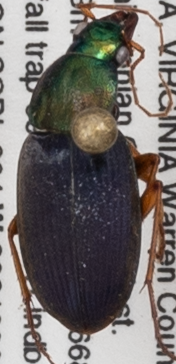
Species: Chlaenius emarginatus
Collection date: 2021-09-09
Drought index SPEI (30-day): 1.69
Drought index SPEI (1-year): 0.594
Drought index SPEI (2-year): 0.258